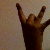
The image shows a hand gesture representing the number 8 in Indian Sign Language.